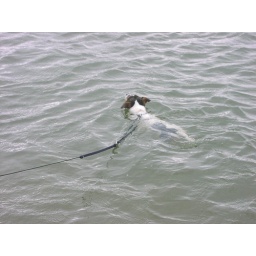
Bean in the lake behind the house